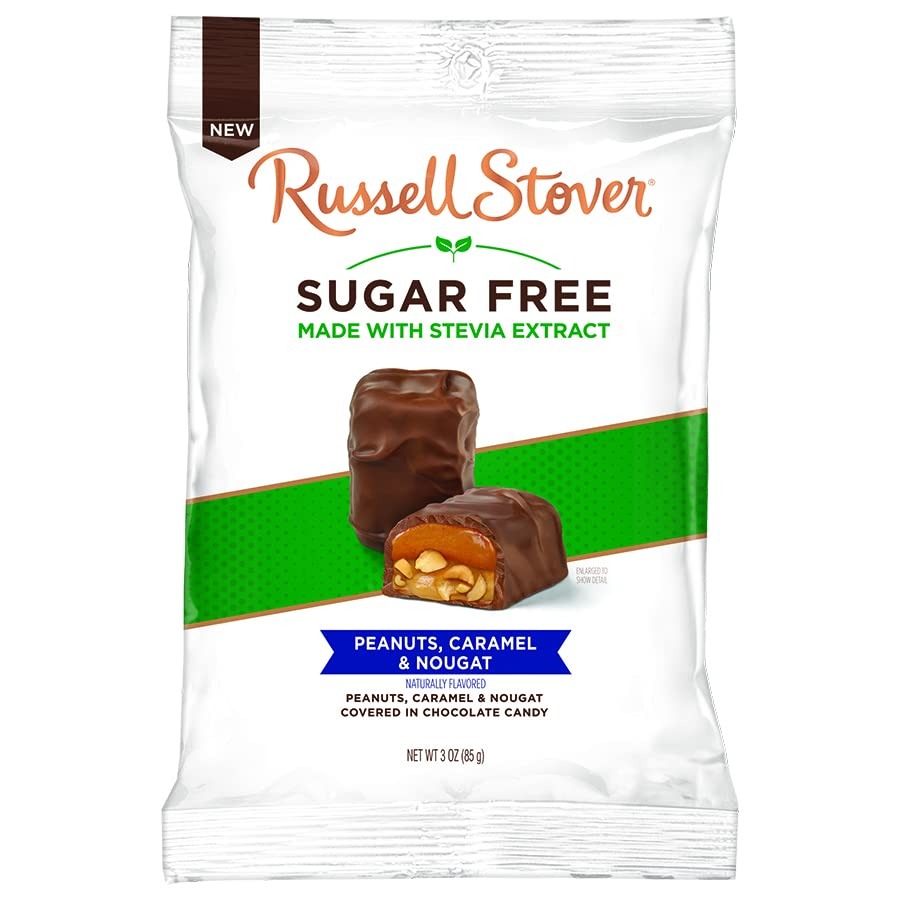
Item Name: Russell Stover, Peanuts Caramel & Nougat Chocolate Candy Sugar Free, 3 Ounce
Bullet Point 1: Sweetened with Stevia
Bullet Point 2: Individually wrapped pieces
Bullet Point 3: Peanuts, Caramel and Nougat filled
Bullet Point 4: Milk chocolate candy
Product Description: Caramel Candy
Value: 3.0
Unit: Ounce

Price: 5.29